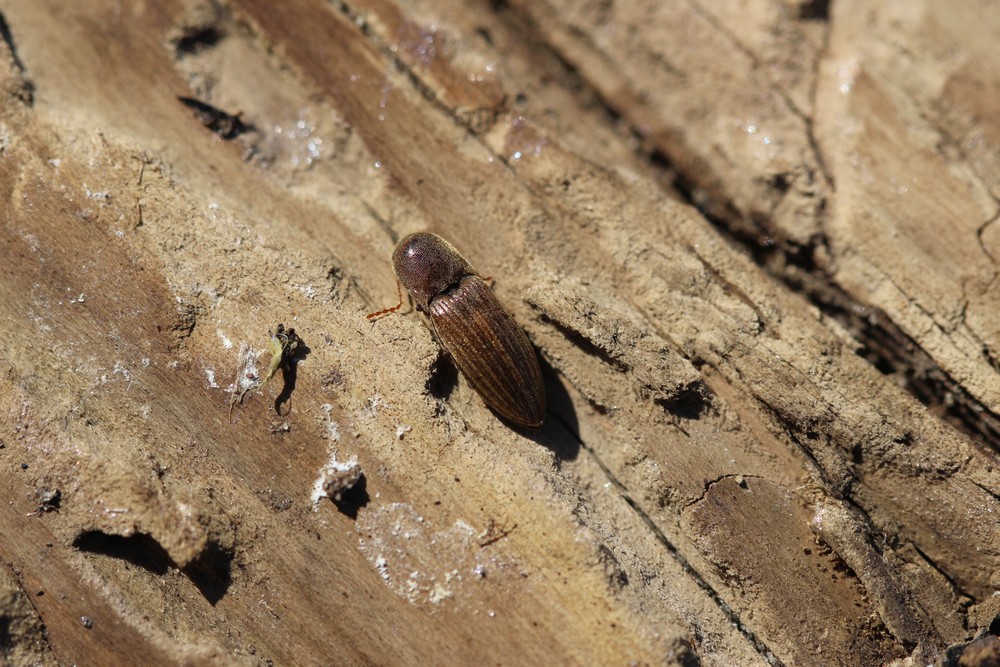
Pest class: clickbeetles_wireworms